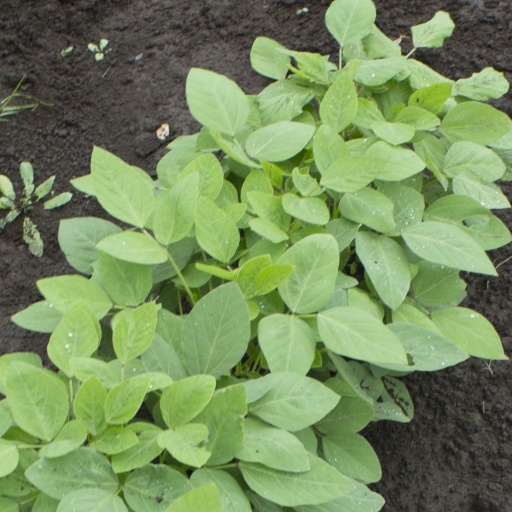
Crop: soybean